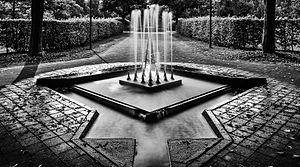
Jeux d'eau dans Müga-Park à Mülheim an der Ruhr